Fuendejalón

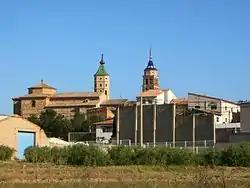
The two bell towers of Fuendejalon seen from the north

Fuendejalón is a municipality located in the province of Zaragoza, Aragon, Spain. According to the 2010 census the municipality has a population of 953 inhabitants.